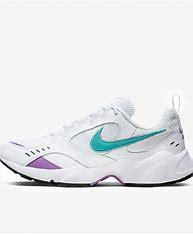
Brand: Nike
Model: Air Heights